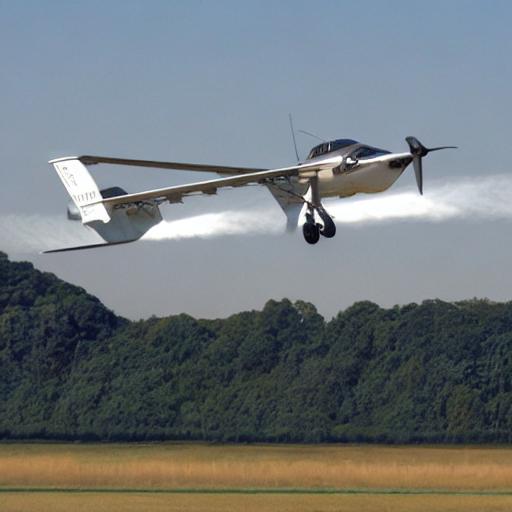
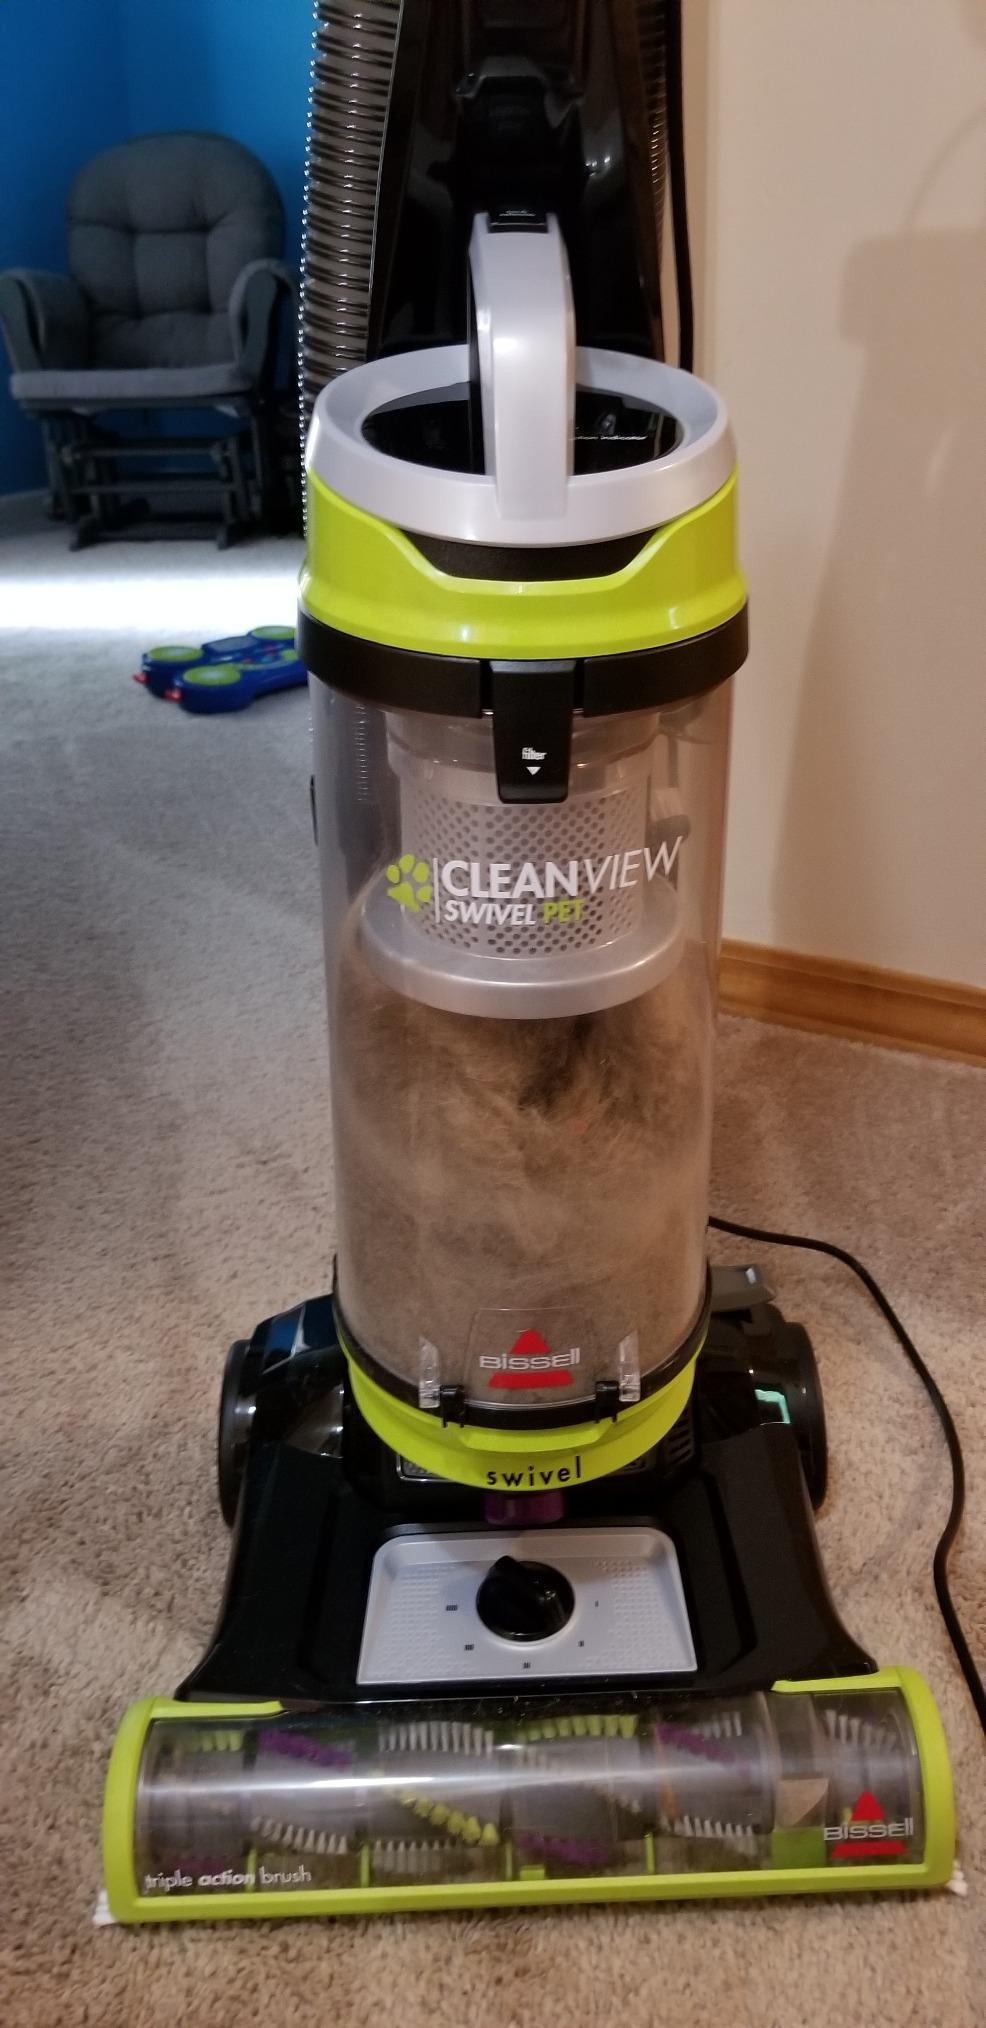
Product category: items_vacuum
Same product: no